Kasei Valles

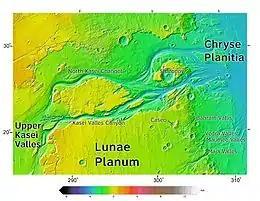
Vicinity of the Northern Kasei Valles, also showing Bahram Vallis and the Vedra Valles, Maumee Valles, and Maja Valles. Flow was from bottom left. Map is ~ wide; the system extends south another to Echus Chasma.

The Kasei Valles are a giant system of canyons in Mare Acidalium and Lunae Palus quadrangles on Mars, centered at 24.6° north latitude and 65.0° west longitude. They are long and were named for the word for "Mars" in Japanese. This is one of the largest outflow channel systems on Mars.